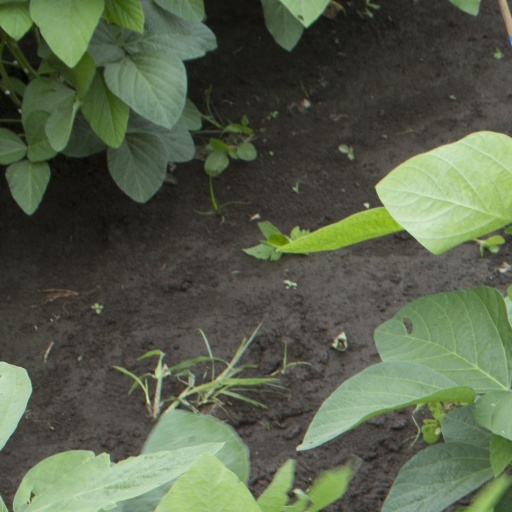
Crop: soybean